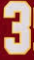
Number: 3